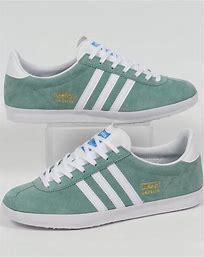
Brand: Adidas
Model: Gazelle